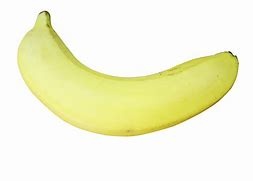
Label: banana